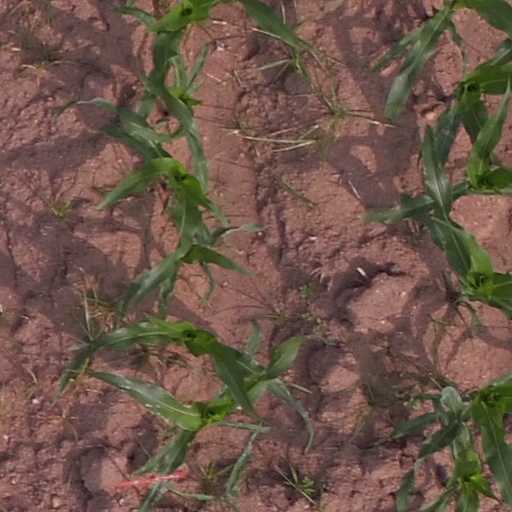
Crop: maize; corn